Chalkboard paint

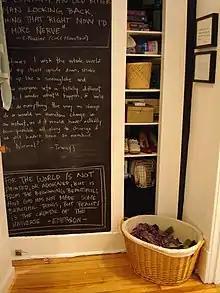
A chalkboard-painted wall surface

Chalkboard paint is a specialized paint that creates a chalkboard-like coating that can be utilized as a writing surface in the same manner as a traditional chalkboard. Chalkboard paint is commonly made out of a mixture of talc, acrylic, water, glycol, titanium dioxide, carbon black, opacifiers, silica, and esters. It may also contain acetone, propane, butane, xylene, ethylbenzene, amorphous silica, n-butyl acetate, and propylene glycol methyl ether acetate which are industrial standard ingredients used in inks and paints as thinners, olfactory, and pigmentation agents.